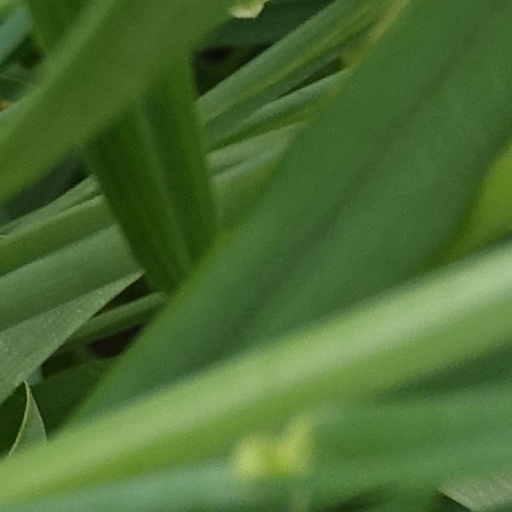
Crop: wheat